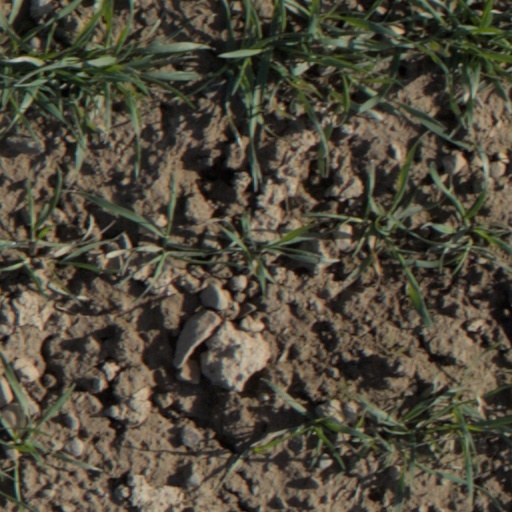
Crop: wheat